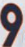
Number: 9